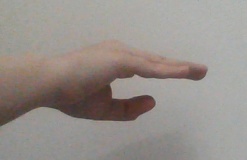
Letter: jeem